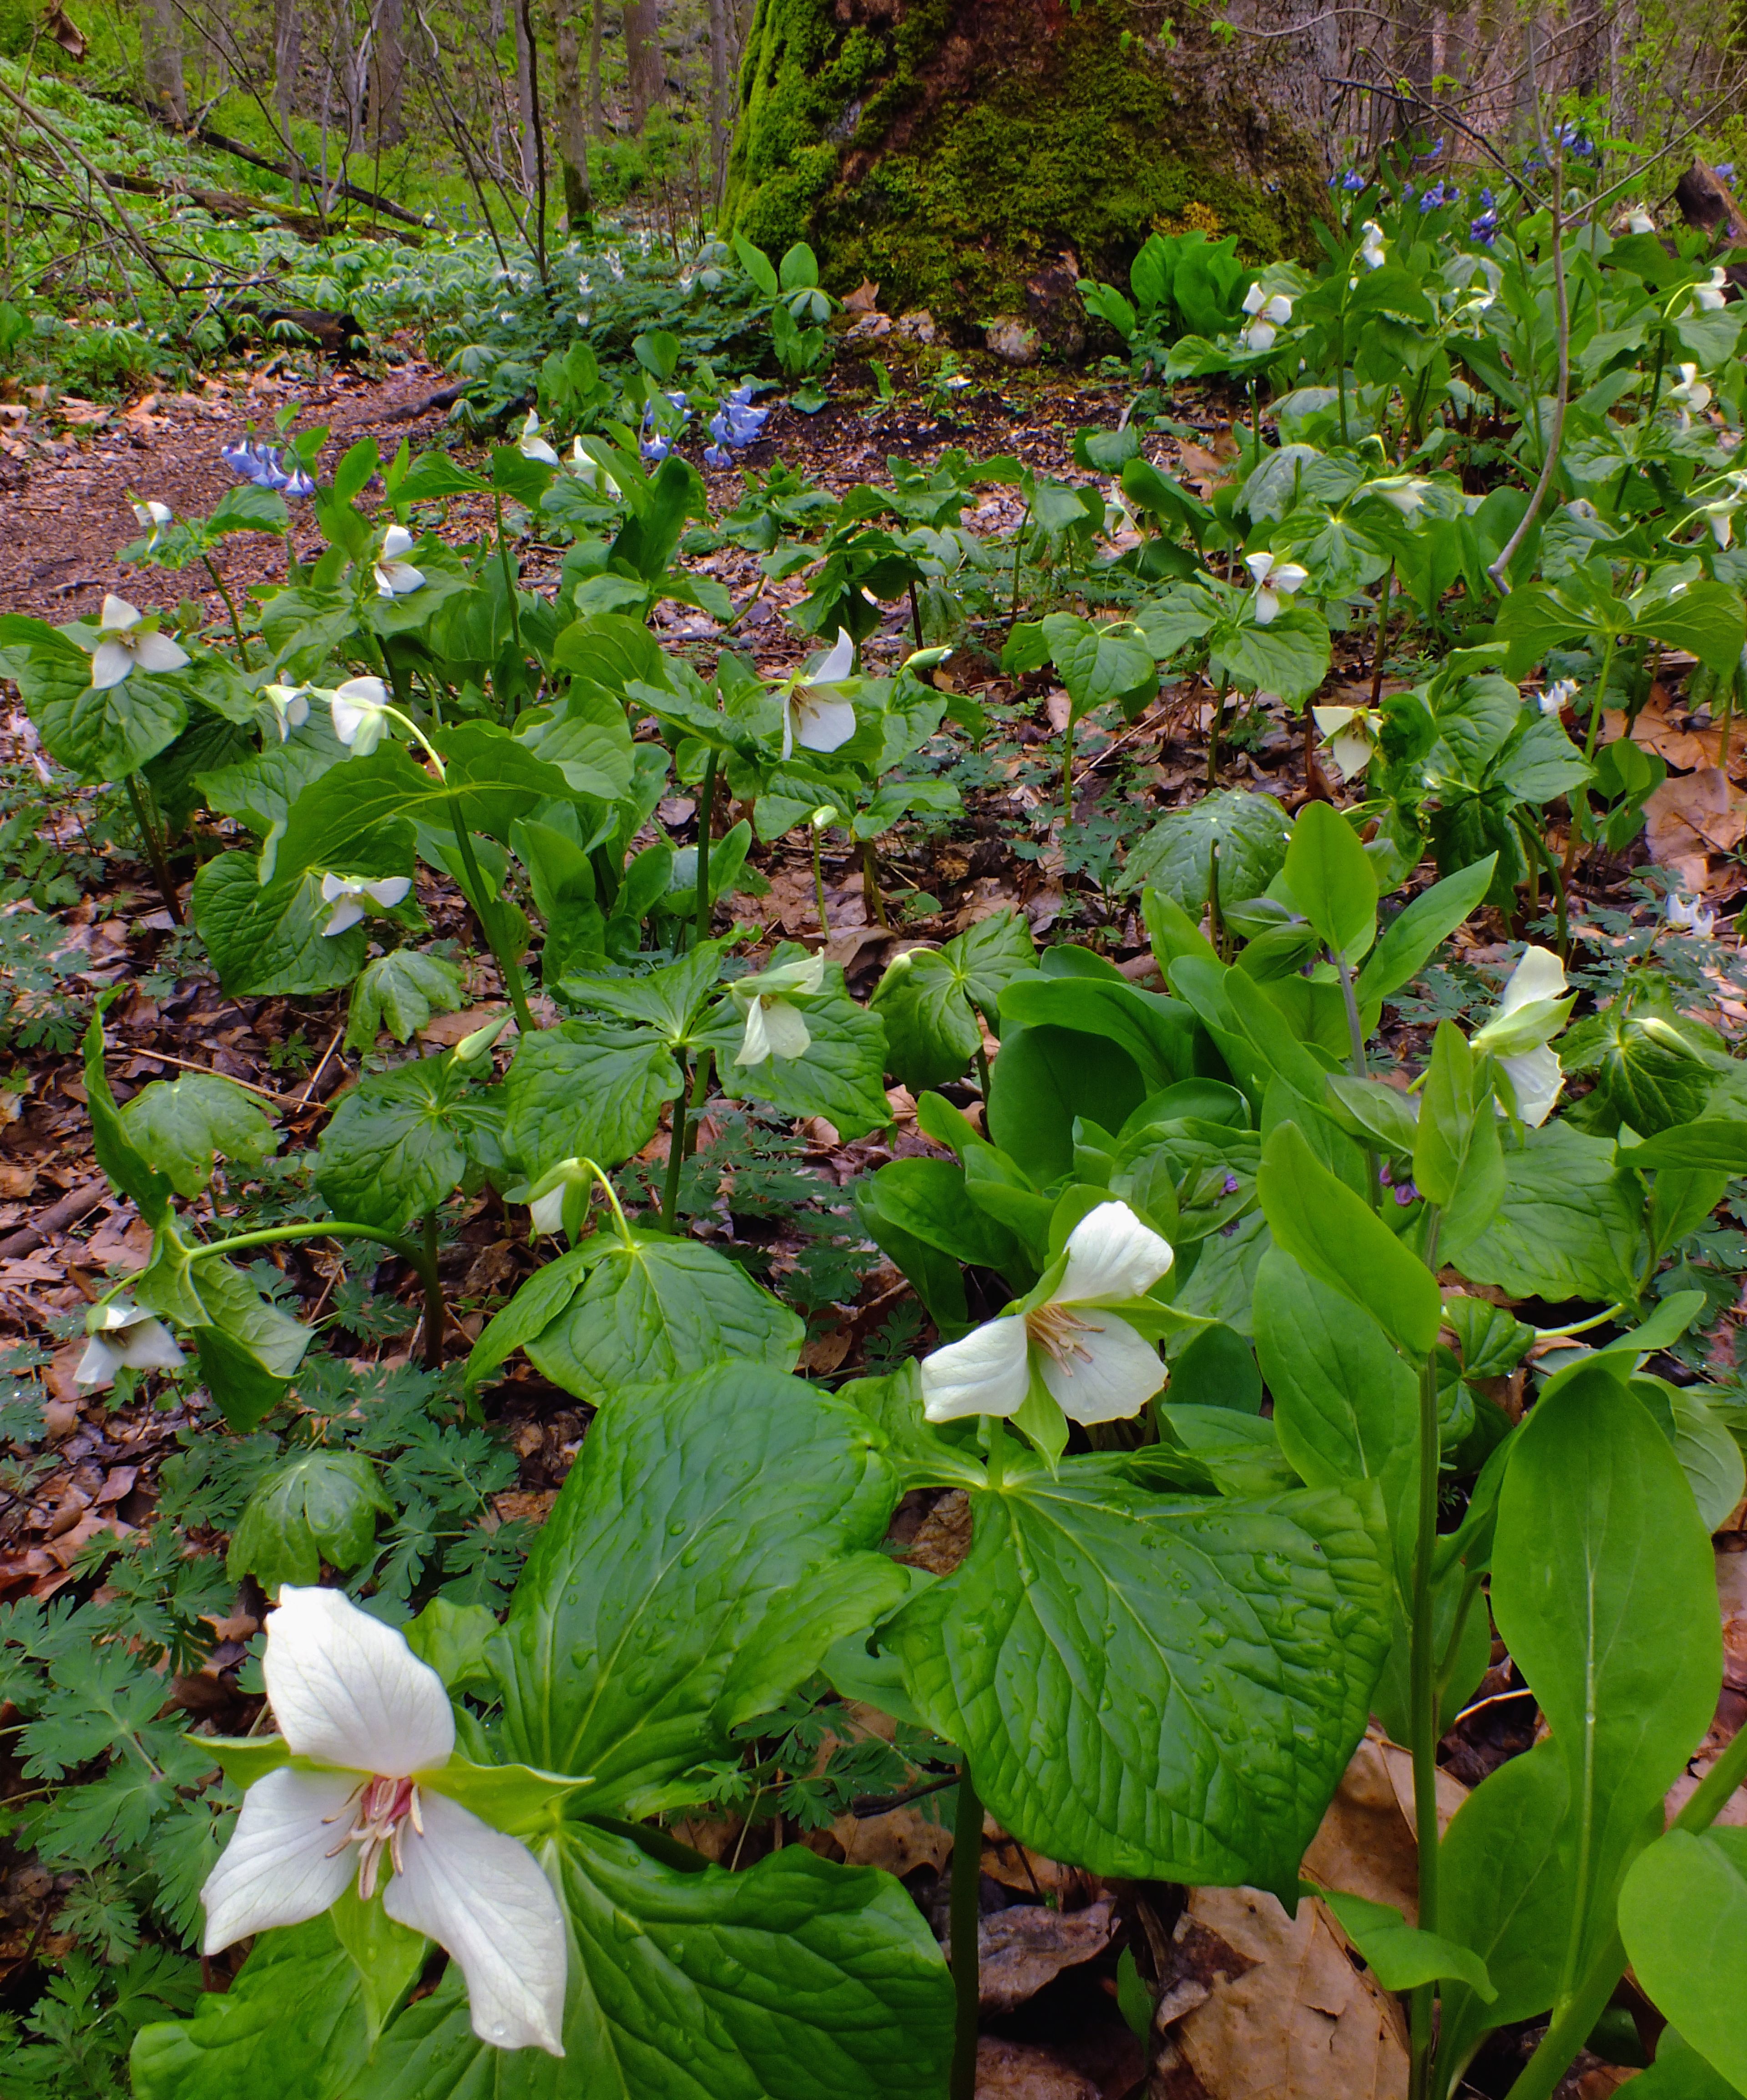
nature, forest, plant, hiking, leaf, flower, spring, botany, garden, flora, plants, wildflower, flowers, creativecommons, vegetation, understory, undergrowth, wildflowers, pennsylvania, lancastercounty, riverhills, arum, flowering plant, trilliums, whitetrilliums, annual plant, land plant